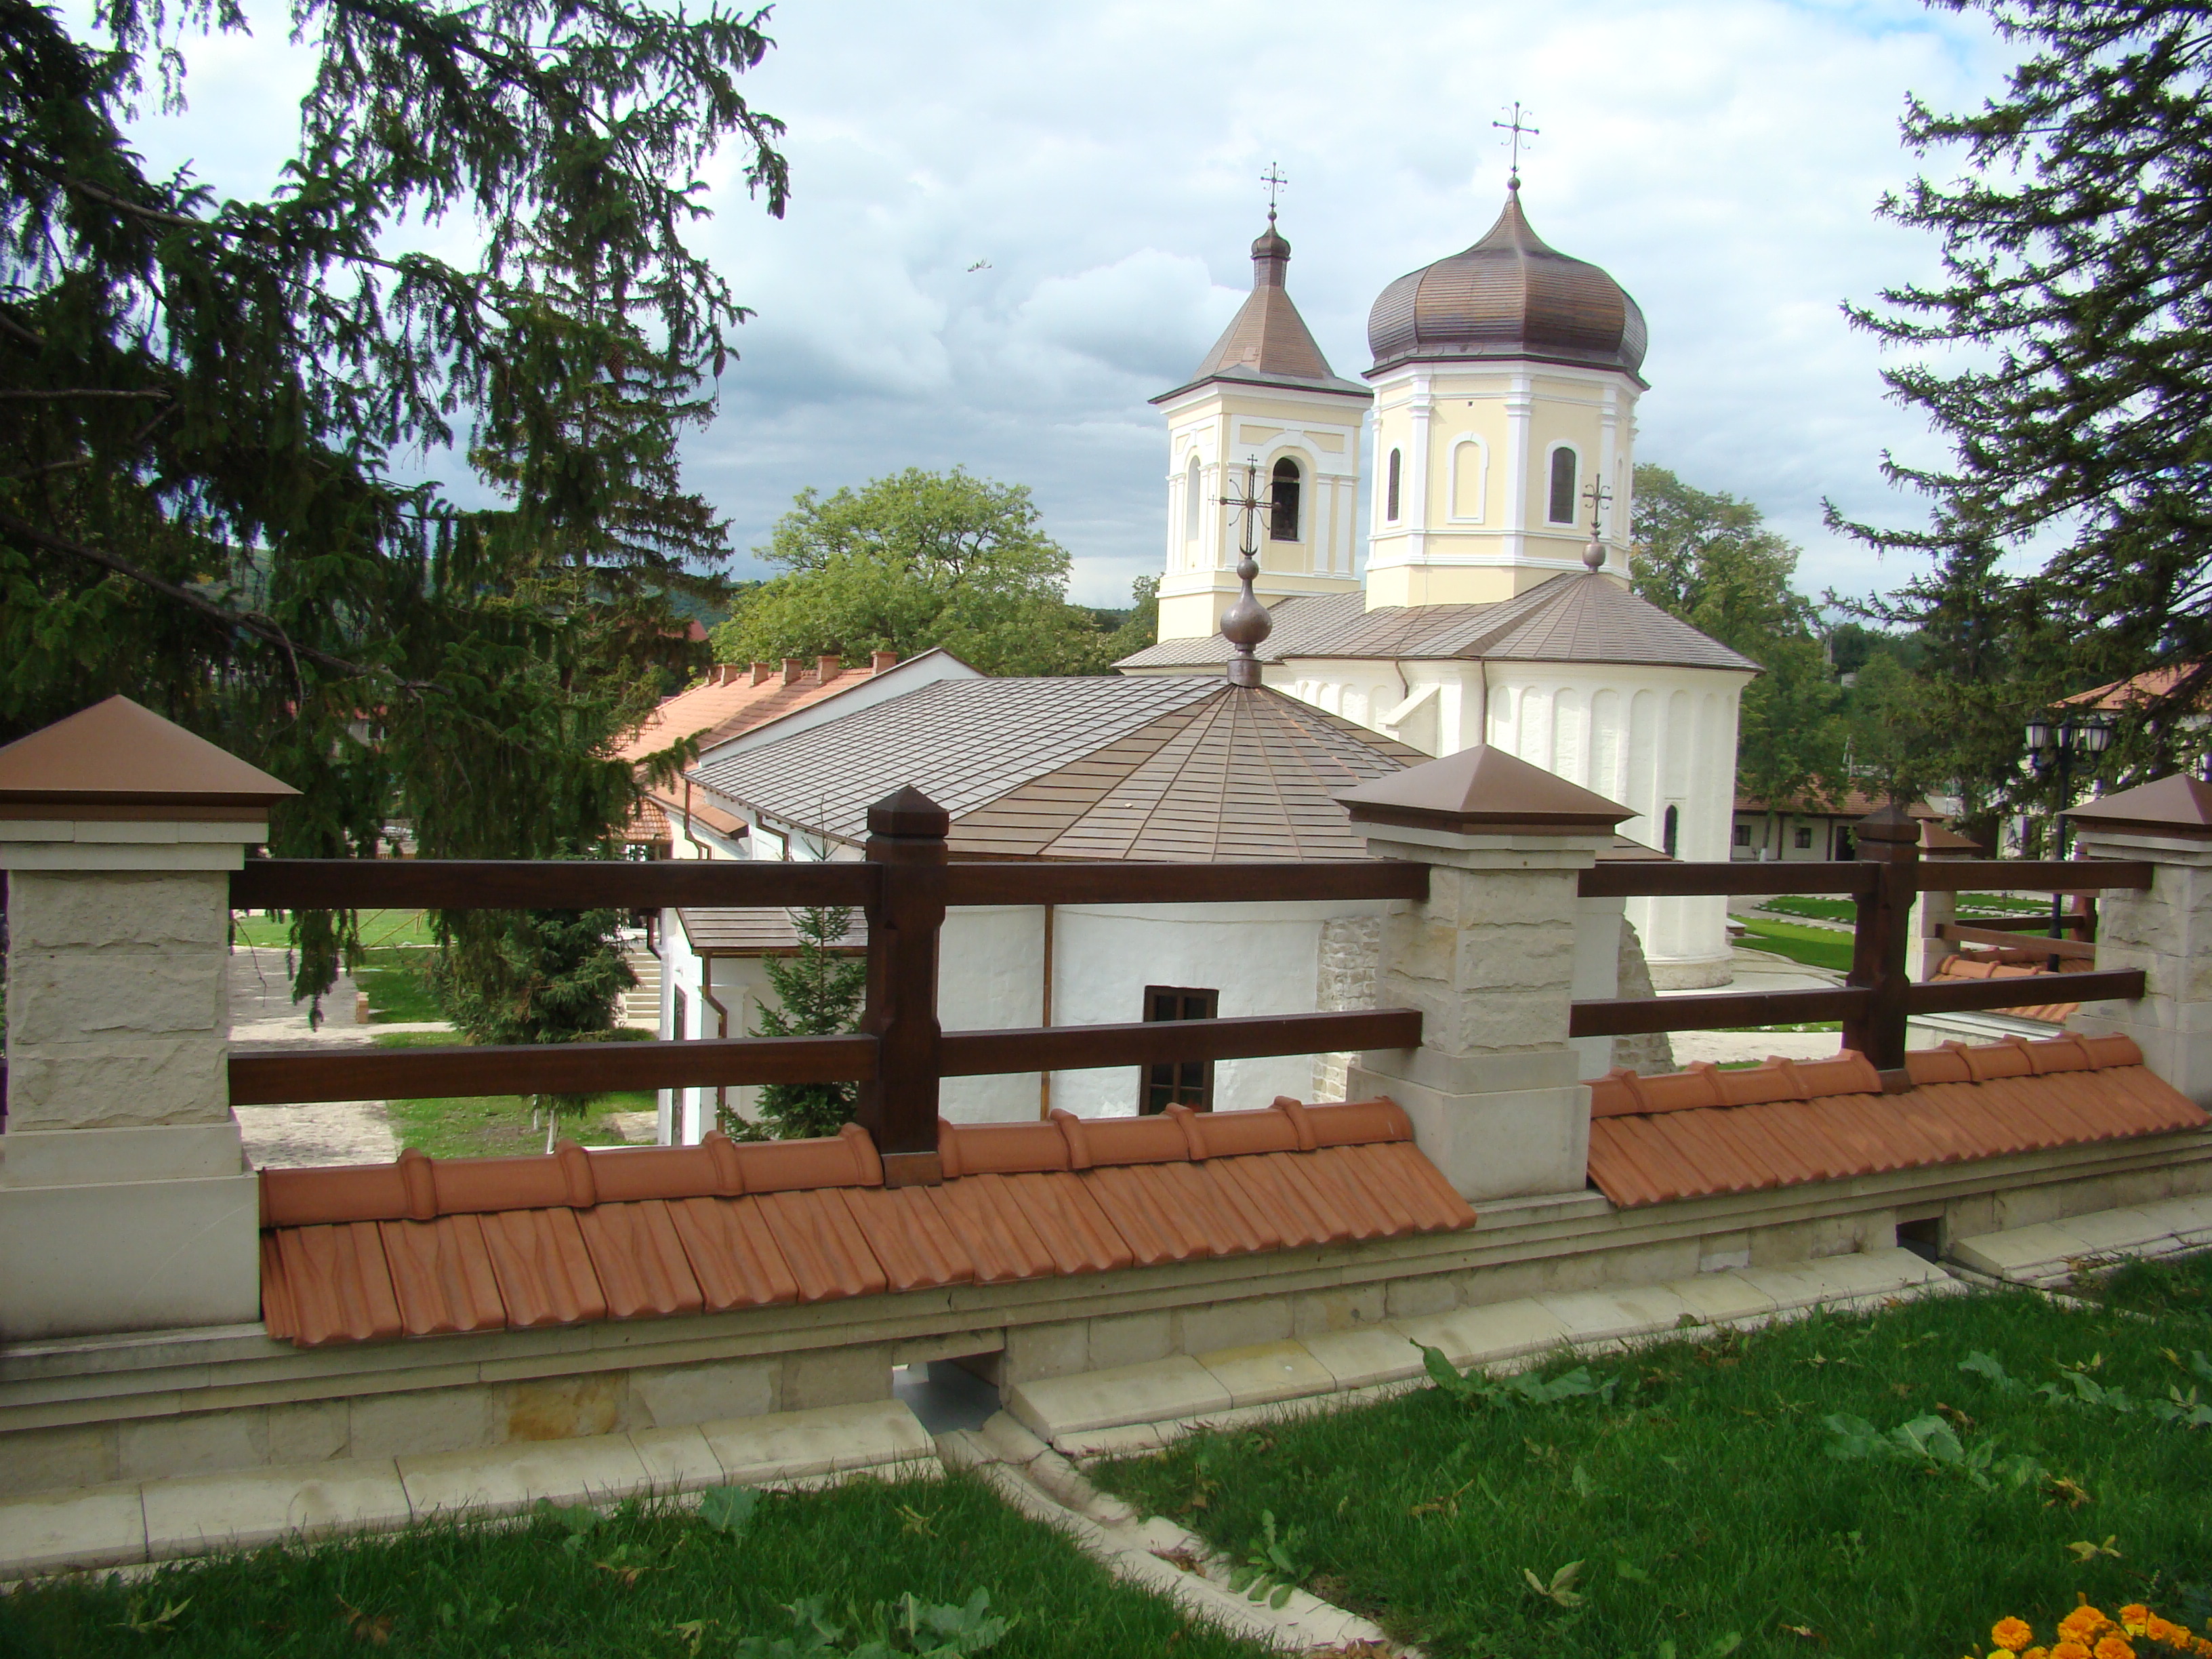
building, travel, place of worship, monastery, sony, estate, dsch9, moldova, chaprianu, outdoor structure